Manchester Arena bombing

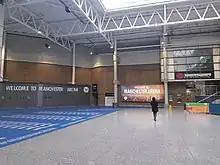
The City Room, pictured in 2020 after renovations

The concert began at around 19:35. From approximately 20:30 to 20:51, Abedi moved from the Shudehill Interchange to the City Room, moving towards the men's toilet on the Victoria station concourse at 20:36 and departing at 20:48. During his visit to the toilet, he was seen by two British Transport Police (BTP) community support officers and two Showsec security guards. Using the station concourse lift, he made his way towards the City Room. From 20:51 to 21:10, he was spotted by a Showsec employee for less than ten seconds on the mezzanine of the City Room before moving back towards the tram platform at 21:13. While in the City Room, Abedi hid in a spot that was not covered by the arena's CCTV system. Abedi made his final journey towards the City Room at 21:29, arriving at 21:33. Abedi was spotted by a person who was hired to prevent illegal screen recordings of the concert—by 22:00. She said that she had informed a BTP constable of Abedi's presence, who stated that she had no recollection of such a conversation.